Nouabalé-Ndoki National Park

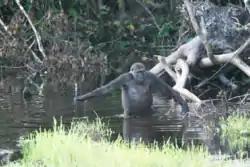
Adult female gorilla in the park

Nouable-Ndoki National Park is a lush rainforest with 24 distinct types of vegetation. The plants include a collection of different types of mahoganies. However, the dominant trees are "Gilbertiodendron dewevrei" in the upland region and away from water courses in large areas. Mixed and swamp forests are also a feature. The forest has many “bais”, or cleared areas. Over 1000 different plant and tree species have been identified. "G. dewevevri" produces a supra-annual seed crop and it is “thought that mast fruiting may have occurred to combat seed predation through predator satiation.” These seeds are destroyed by beetles. However, they form the major food source for a large number of mammals such as rodents, duikers, red river and giant forest hogs, buffaloes, elephants and, particularly, gorillas.